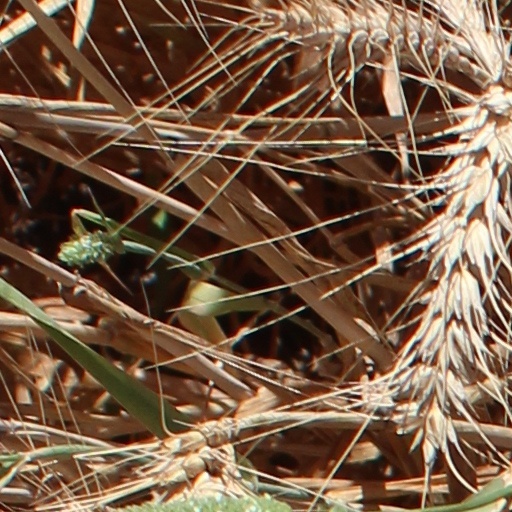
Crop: wheat